Kongens Nytorv

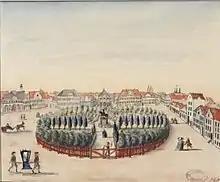
Kongens Nytorv, anno 1715

At this time, under the reign of Frederik III, the site was a chaotic area, dominated by remains of the old ramparts and piles of garbage, almost made unpassable when wet weather transformed it into a muddy morass. Due to the topography and obstructed character of the premises, the site was popularly known as Hallandsåsen, a reference to the horst by the same name which had to be traversed when traveling from Scania and Halland.